Vayishlach

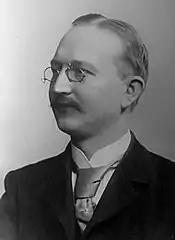
Gunkel

Hermann Gunkel wrote that the legend cycle of Jacob-Esau-Laban divided clearly into the legends (1) of Jacob and Esau (Genesis 25:19–34; 27:1–45; 27:46–28:9; 32:3–21; 33:1–17), (2) of Jacob and Laban (Genesis 29:1–30; 30:25–31:55), (3) of the origin of the twelve tribes (Genesis 29:31–30:24), and (4) of the origin of ritual observances (Genesis 28:10–22; 32:1–2, 22–32).